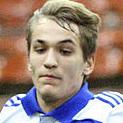
Age: 19